Sarah Jane Rees

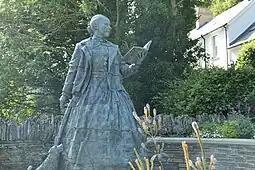
Cranogwen Statue, Llangrannog, 2023

Rees had two significant same-sex relationships, previously described as romantic friendships. Her first was with Fanny Rees (1853-1874), a milliner's daughter from Troedyraur, near Llangrannog. Rees called Fanny “Phania” but she contracted tuberculosis and returned to Wales around 1874 to die. She moved into Rees' home rather than that of her family, and died in her arms, aged only 21. Rees was so affected that for 12 years she was unable to put flowers on Fanny's grave. She commemorated Fanny in one of her best-known poems, "Fy Ffrind" (My Friend).